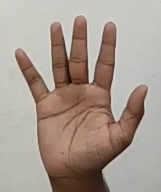
ASL sign: 5